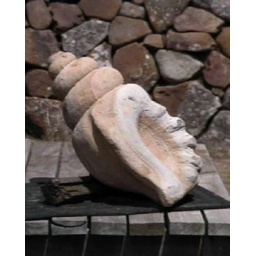
Sandstone shell and rock wall background by Nick Parrott, Bream Creek Australia